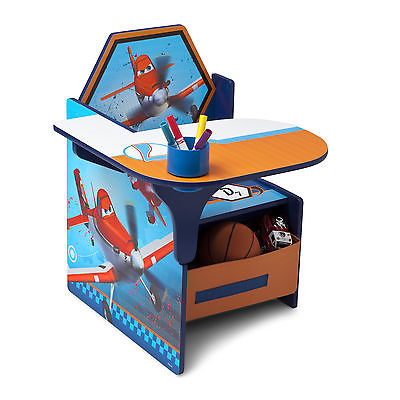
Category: chair